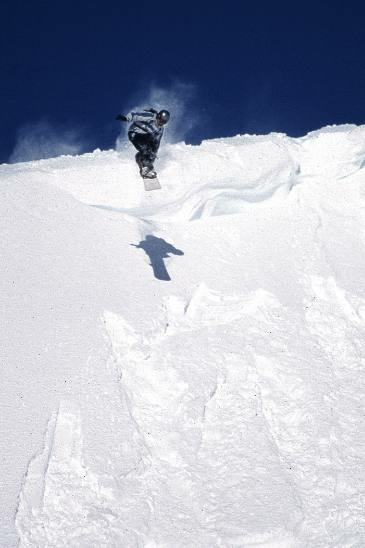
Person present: Yes